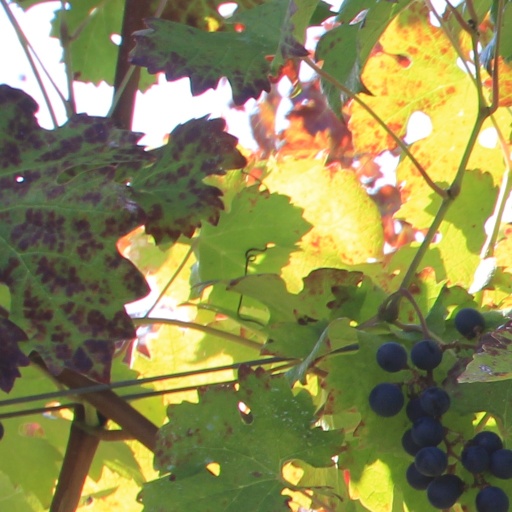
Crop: grape